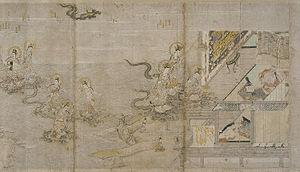
Mort de la princesse Chujo-hime, qui va renaître dans le paradis d'Amida.
Le Taima mandala engi, littéralement les Rouleaux enluminés des antécédents du Taima mandala, est un emaki composé de deux rouleaux de papier peints et calligraphiés et datant de la seconde moitié du XIIIᵉ siècle, à l’époque de Kamakura au Japon. Il narre la légende religieuse de la confection du Taima mandala au VIIIᵉ siècle. L’œuvre, conservée au Kōmyō-ji de Kamakura, est inscrite au registre des trésors nationaux du Japon. Elle est également exposée parmi les collections du musée des trésors nationaux de Kamakura.